Mila Oyarzún

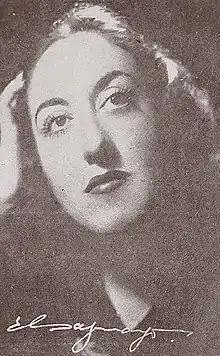
Mila Oyarzún (1941)

Emilia Pincheira "Mila" Oyarzún (1912October9, 1982) was a Chilean writer, poet and human rights activist who wrote poetry and novels. She is included together with Homero Arce, María Elvira Piwonka, Stella Corvalán, and others in the group of writers known as the Generation of '38. Oyarzún was a recipient of the Municipal Poetry Prize of Santiago.